Elbe Day

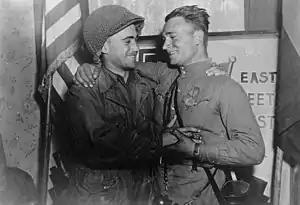
In an arranged photo commemorating the meeting of the Soviet and American armies, 2nd Lt. William Robertson (U.S. Army) and Lt. Alexander Silvashko (Red Army) stand facing one another with hands clasped and arms around each other's shoulders. In the background are two flags and a poster.

Elbe Day, April 25, 1945, is the day Soviet and American troops met at the Elbe River, near Torgau in Germany, marking an important step toward the end of World War II in Europe. This contact between the Soviets, advancing from the east, and the Americans, advancing from the west, meant that the two powers had effectively cut Germany in two.